Salma Khatun

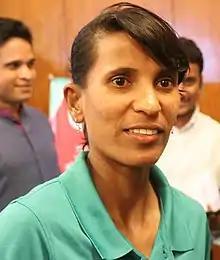
Khatun in 2018

Salma Khatun (born 1 October 1990) is a Bangladeshi cricketer who plays for the Bangladesh cricket team. She plays a as right-handed batter and right-arm off break bowler. She was the captain of Bangladesh between 2008 and 2020, captaining the side in their first One Day International and Twenty20 International.